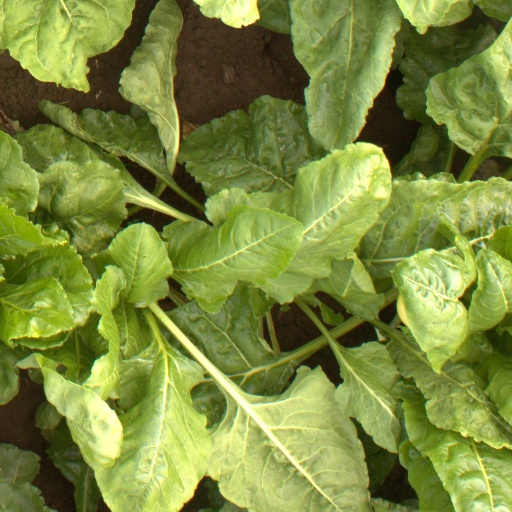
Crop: sugar beet